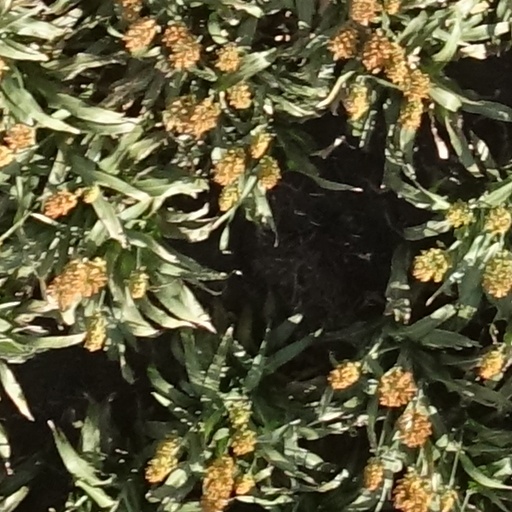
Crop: sorghum